Cândido Mendes de Almeida

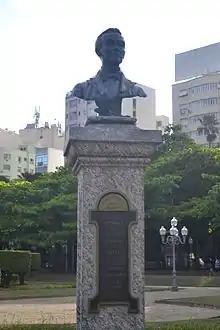
Cândido Mendes bust

Cândido Mendes de Almeida (14 October 18181 March 1881) was a Brazilian lawyer, journalist and politician.